John Psathas

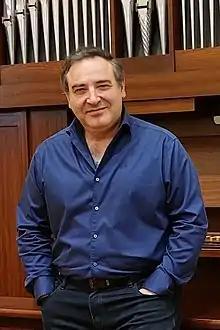
John Psathas at St Andrew's on The Terrace, 2022

John Psathas, (born Ioannis Psathas, ; 1966) is a New Zealand Greek composer. He has works in the repertoire of such high-profile musicians as Evelyn Glennie, Michael Houstoun, Michael Brecker, Joshua Redman and the New Juilliard Ensemble, and is one of New Zealand's most frequently performed composers. He has established an international profile and receives regular commissions from organisations in New Zealand and overseas.